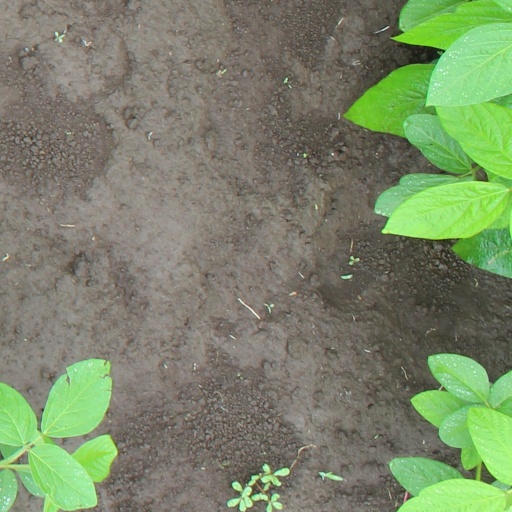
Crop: soybean